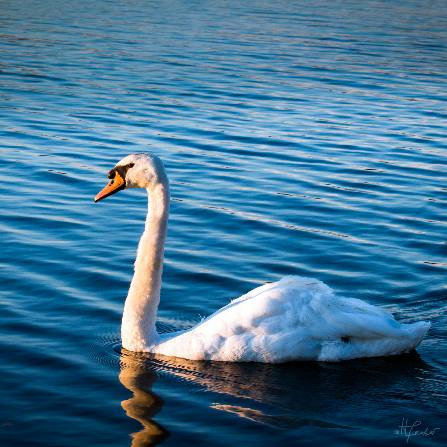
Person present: No